Joseph Cross (trade unionist)

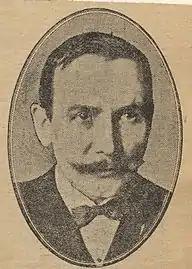
Joseph Cross

Joseph Cross (1859–1925) was a British trade unionist.